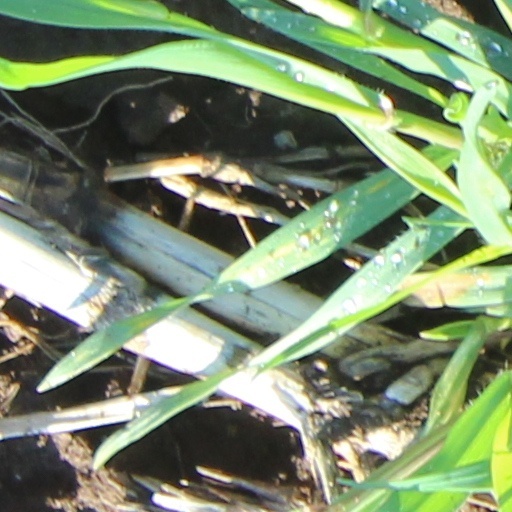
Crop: wheat